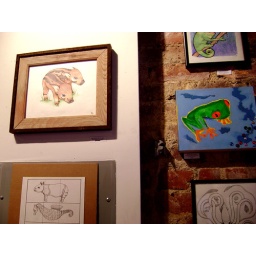
red river hog by irene. tree frog by sophie